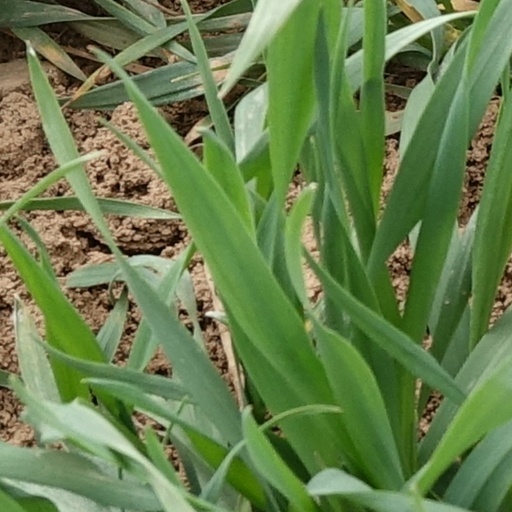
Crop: wheat